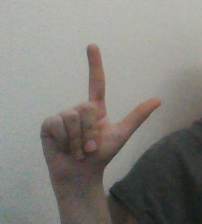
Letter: laam